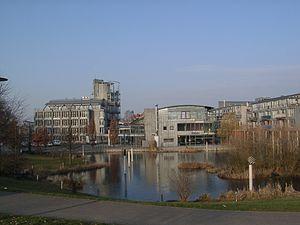
Kaarst est une ville de l'arrondissement de Rhin Neuss, dans le land de Rhénanie-du-Nord-Westphalie en Allemagne. Elle est située à 5 km de Neuss et à 12 km de Mönchengladbach.